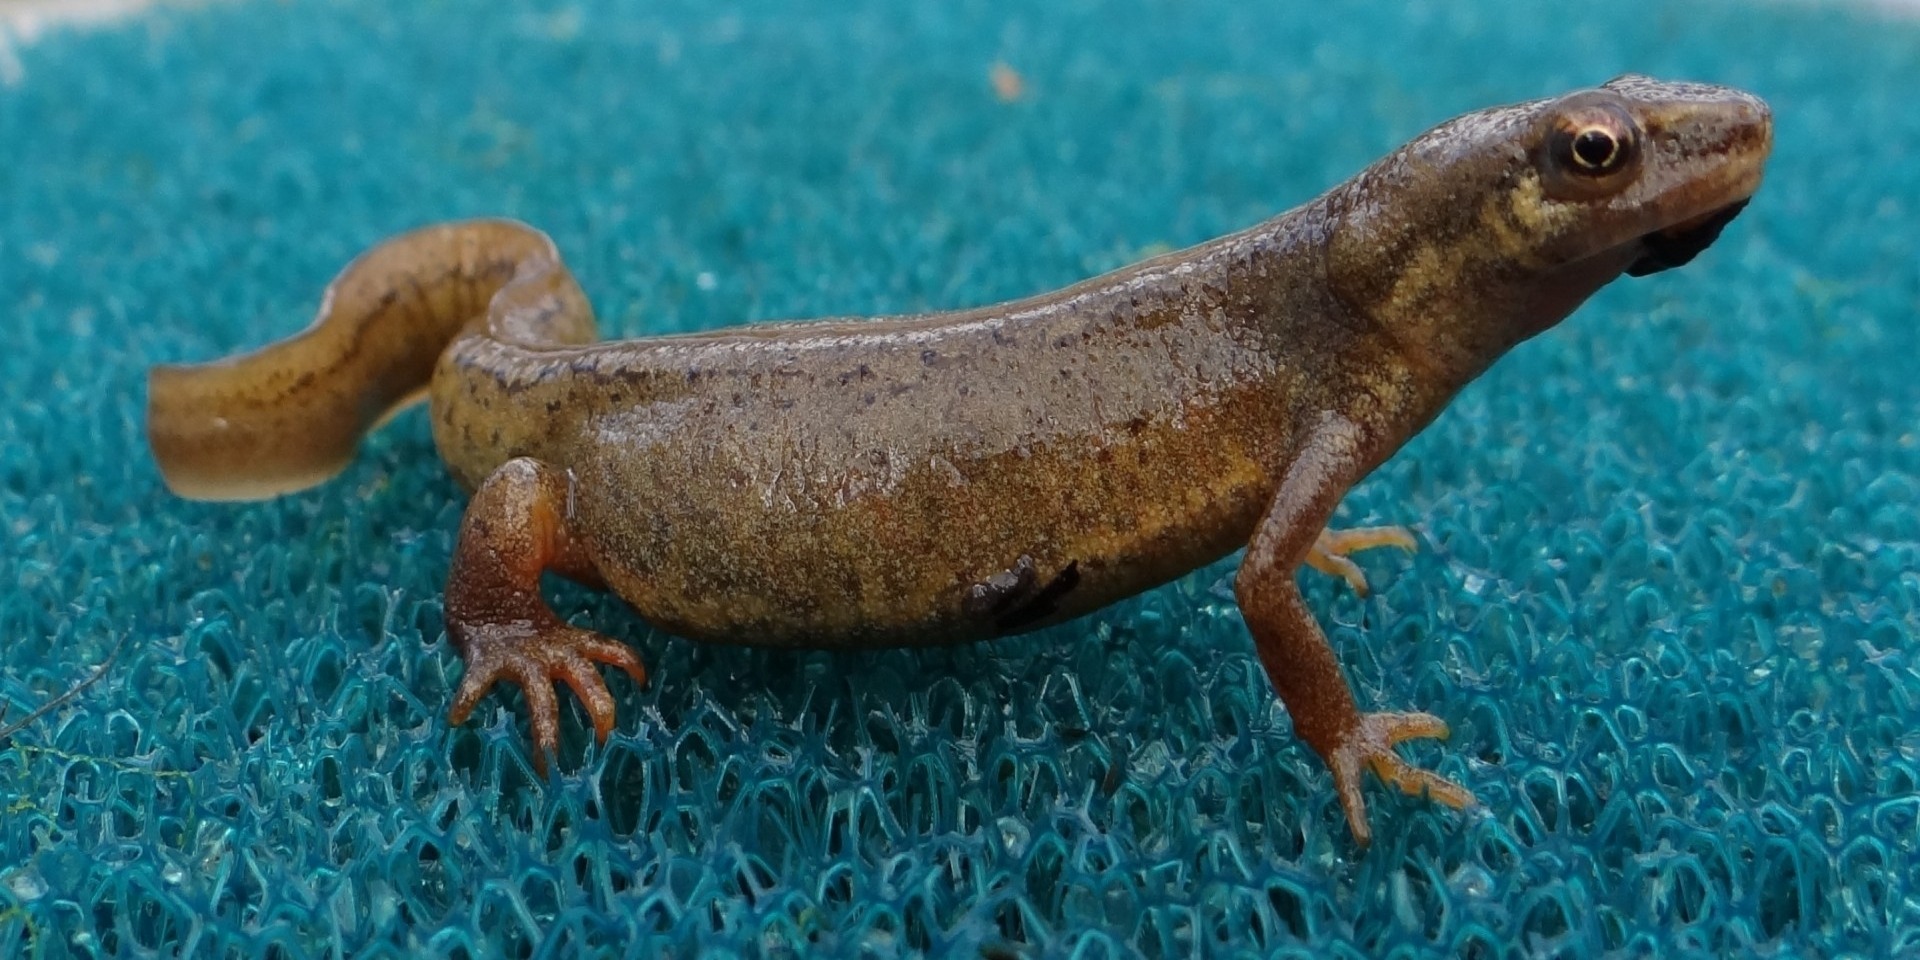
water, pond, europe, spring, reptile, amphibian, garden, fauna, lizard, gecko, vertebrate, newt, amphibians, agamidae, scaled reptile, salamandridae, lissotriton vulgaris